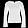
Label: Pullover